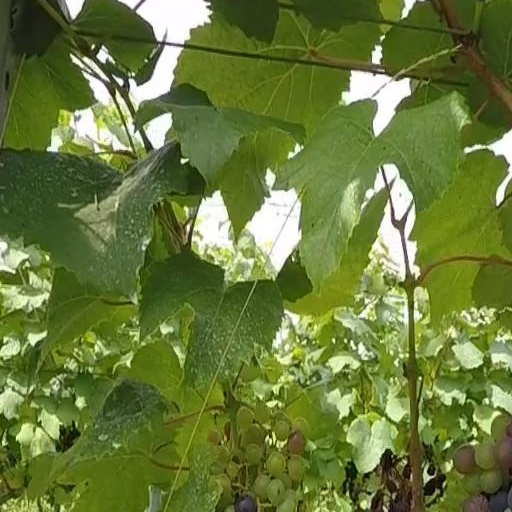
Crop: grape